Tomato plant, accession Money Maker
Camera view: vertical (180 deg); turntable rotation: 60 degrees
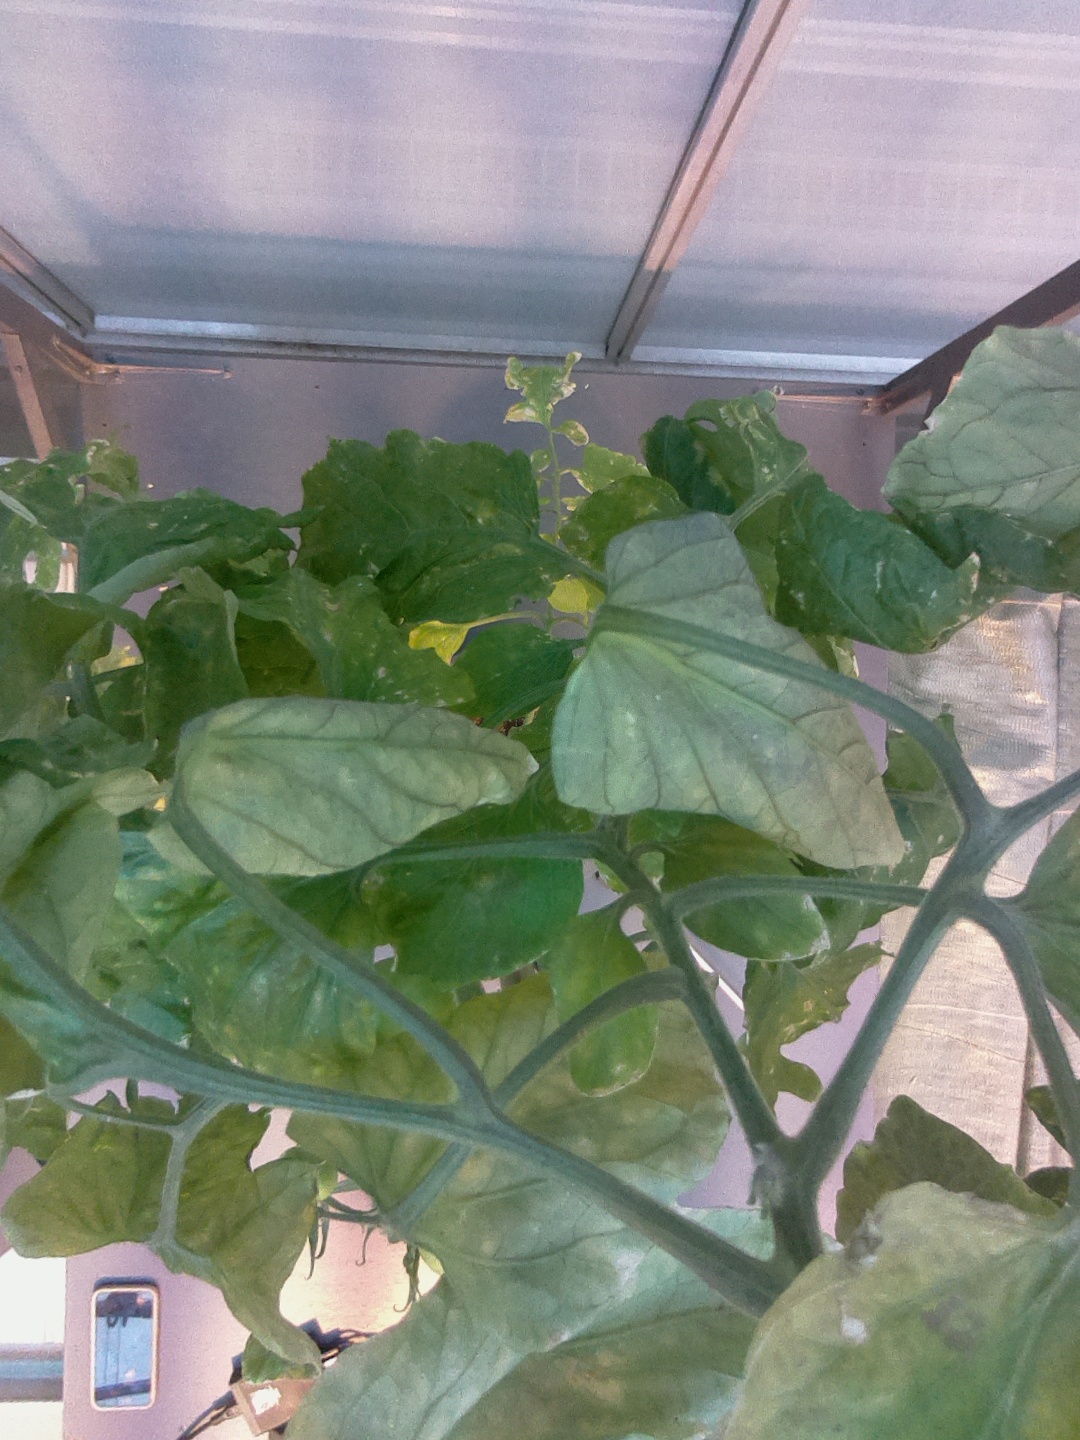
BBCH growth stage 79: 90% -100% of final fruit size